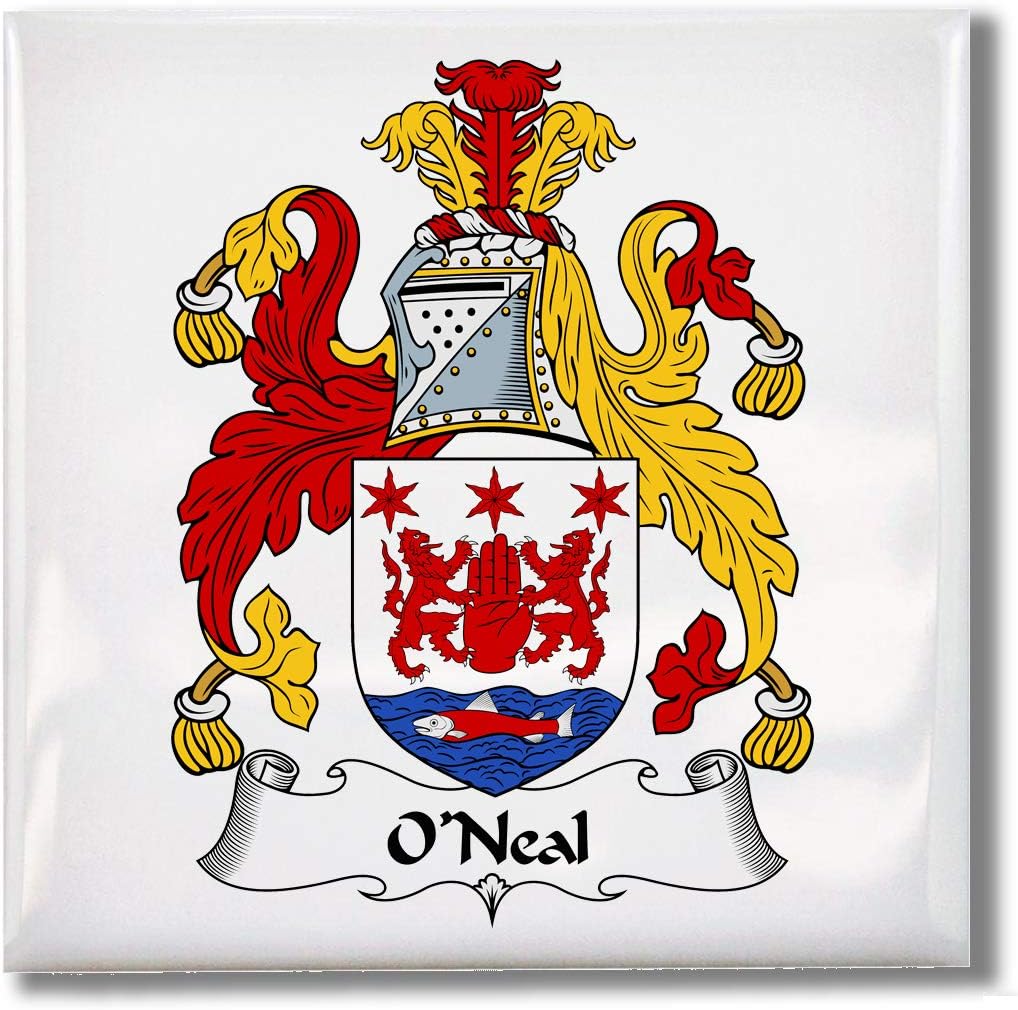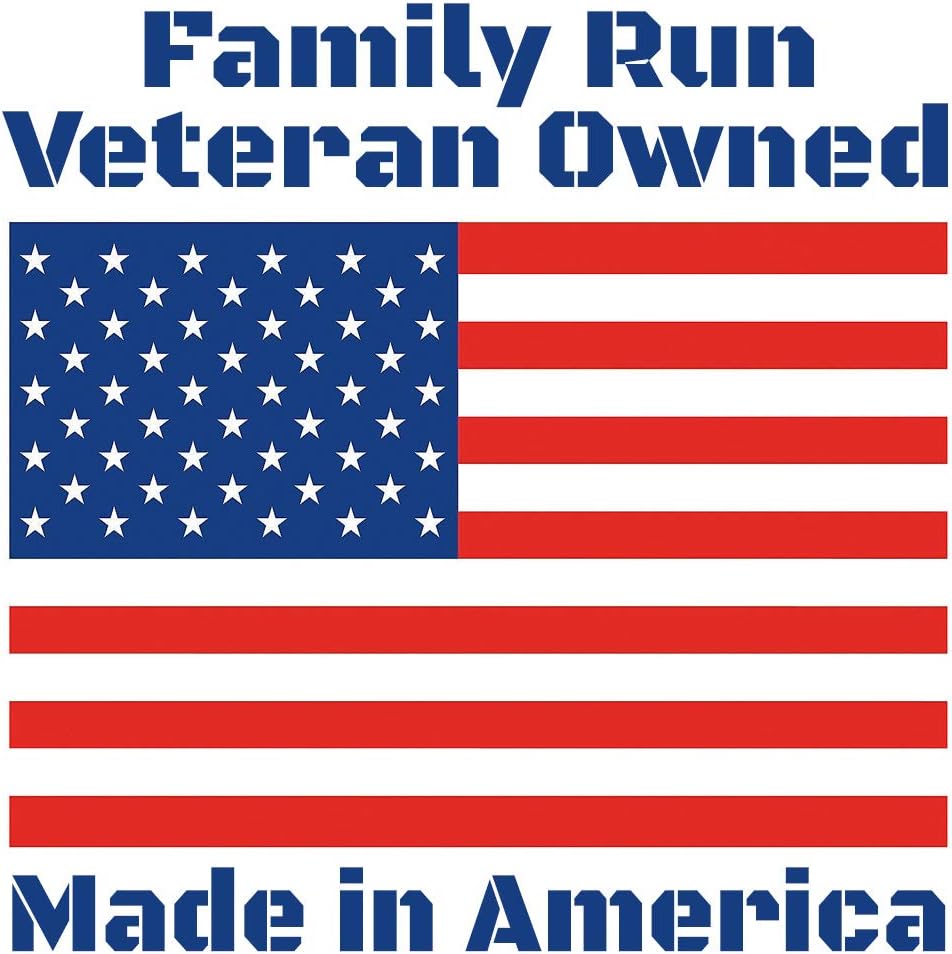
Carpe Diem Designs O'Neal Family Crest/Coat of Arms Ceramic Tile for Coaster, Hot Plate, Trivet or Decorative Accent
Category: Amazon Home
Beautifully printed ceramic tiles featuring the O'Neal family crest. These tiles are a sturdy 0.2 inches (5mm) thick and come in two sizes, 4.25 and 6 inch square. Ceramic tiles are multi-functional they can be used as décor accents inside or out, framed or left to stand alone. They make great coasters. They can be used as spoon rests or hot plates in the kitchen. They are dish washer safe and will never fade. The six inch size is particularly good as a hot plate for pots and pans. Best of all they make a unique gift for those “hard to buy for” friends and family. Makes a great wedding gift or as an accent for wedding tables.
Features: Semi-gloss matte finish 6.00 inch square x 0.2 inch (5mm) thick ceramic tile | Perfect for display on easels, frames, trivets or hung on walls! (hardware not included) | Printed and heat sealed for bright vibrant colors that will never fade | Printed and heat sealed for bright vibrant colors that will never fade | All our products are individually made when ordered so that each order receives our personal attention.